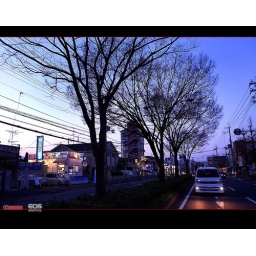
after we shot the sakura flowers in kyodo,japani quickly took some the street scenery of kyodo before the dark night,so colorful in street